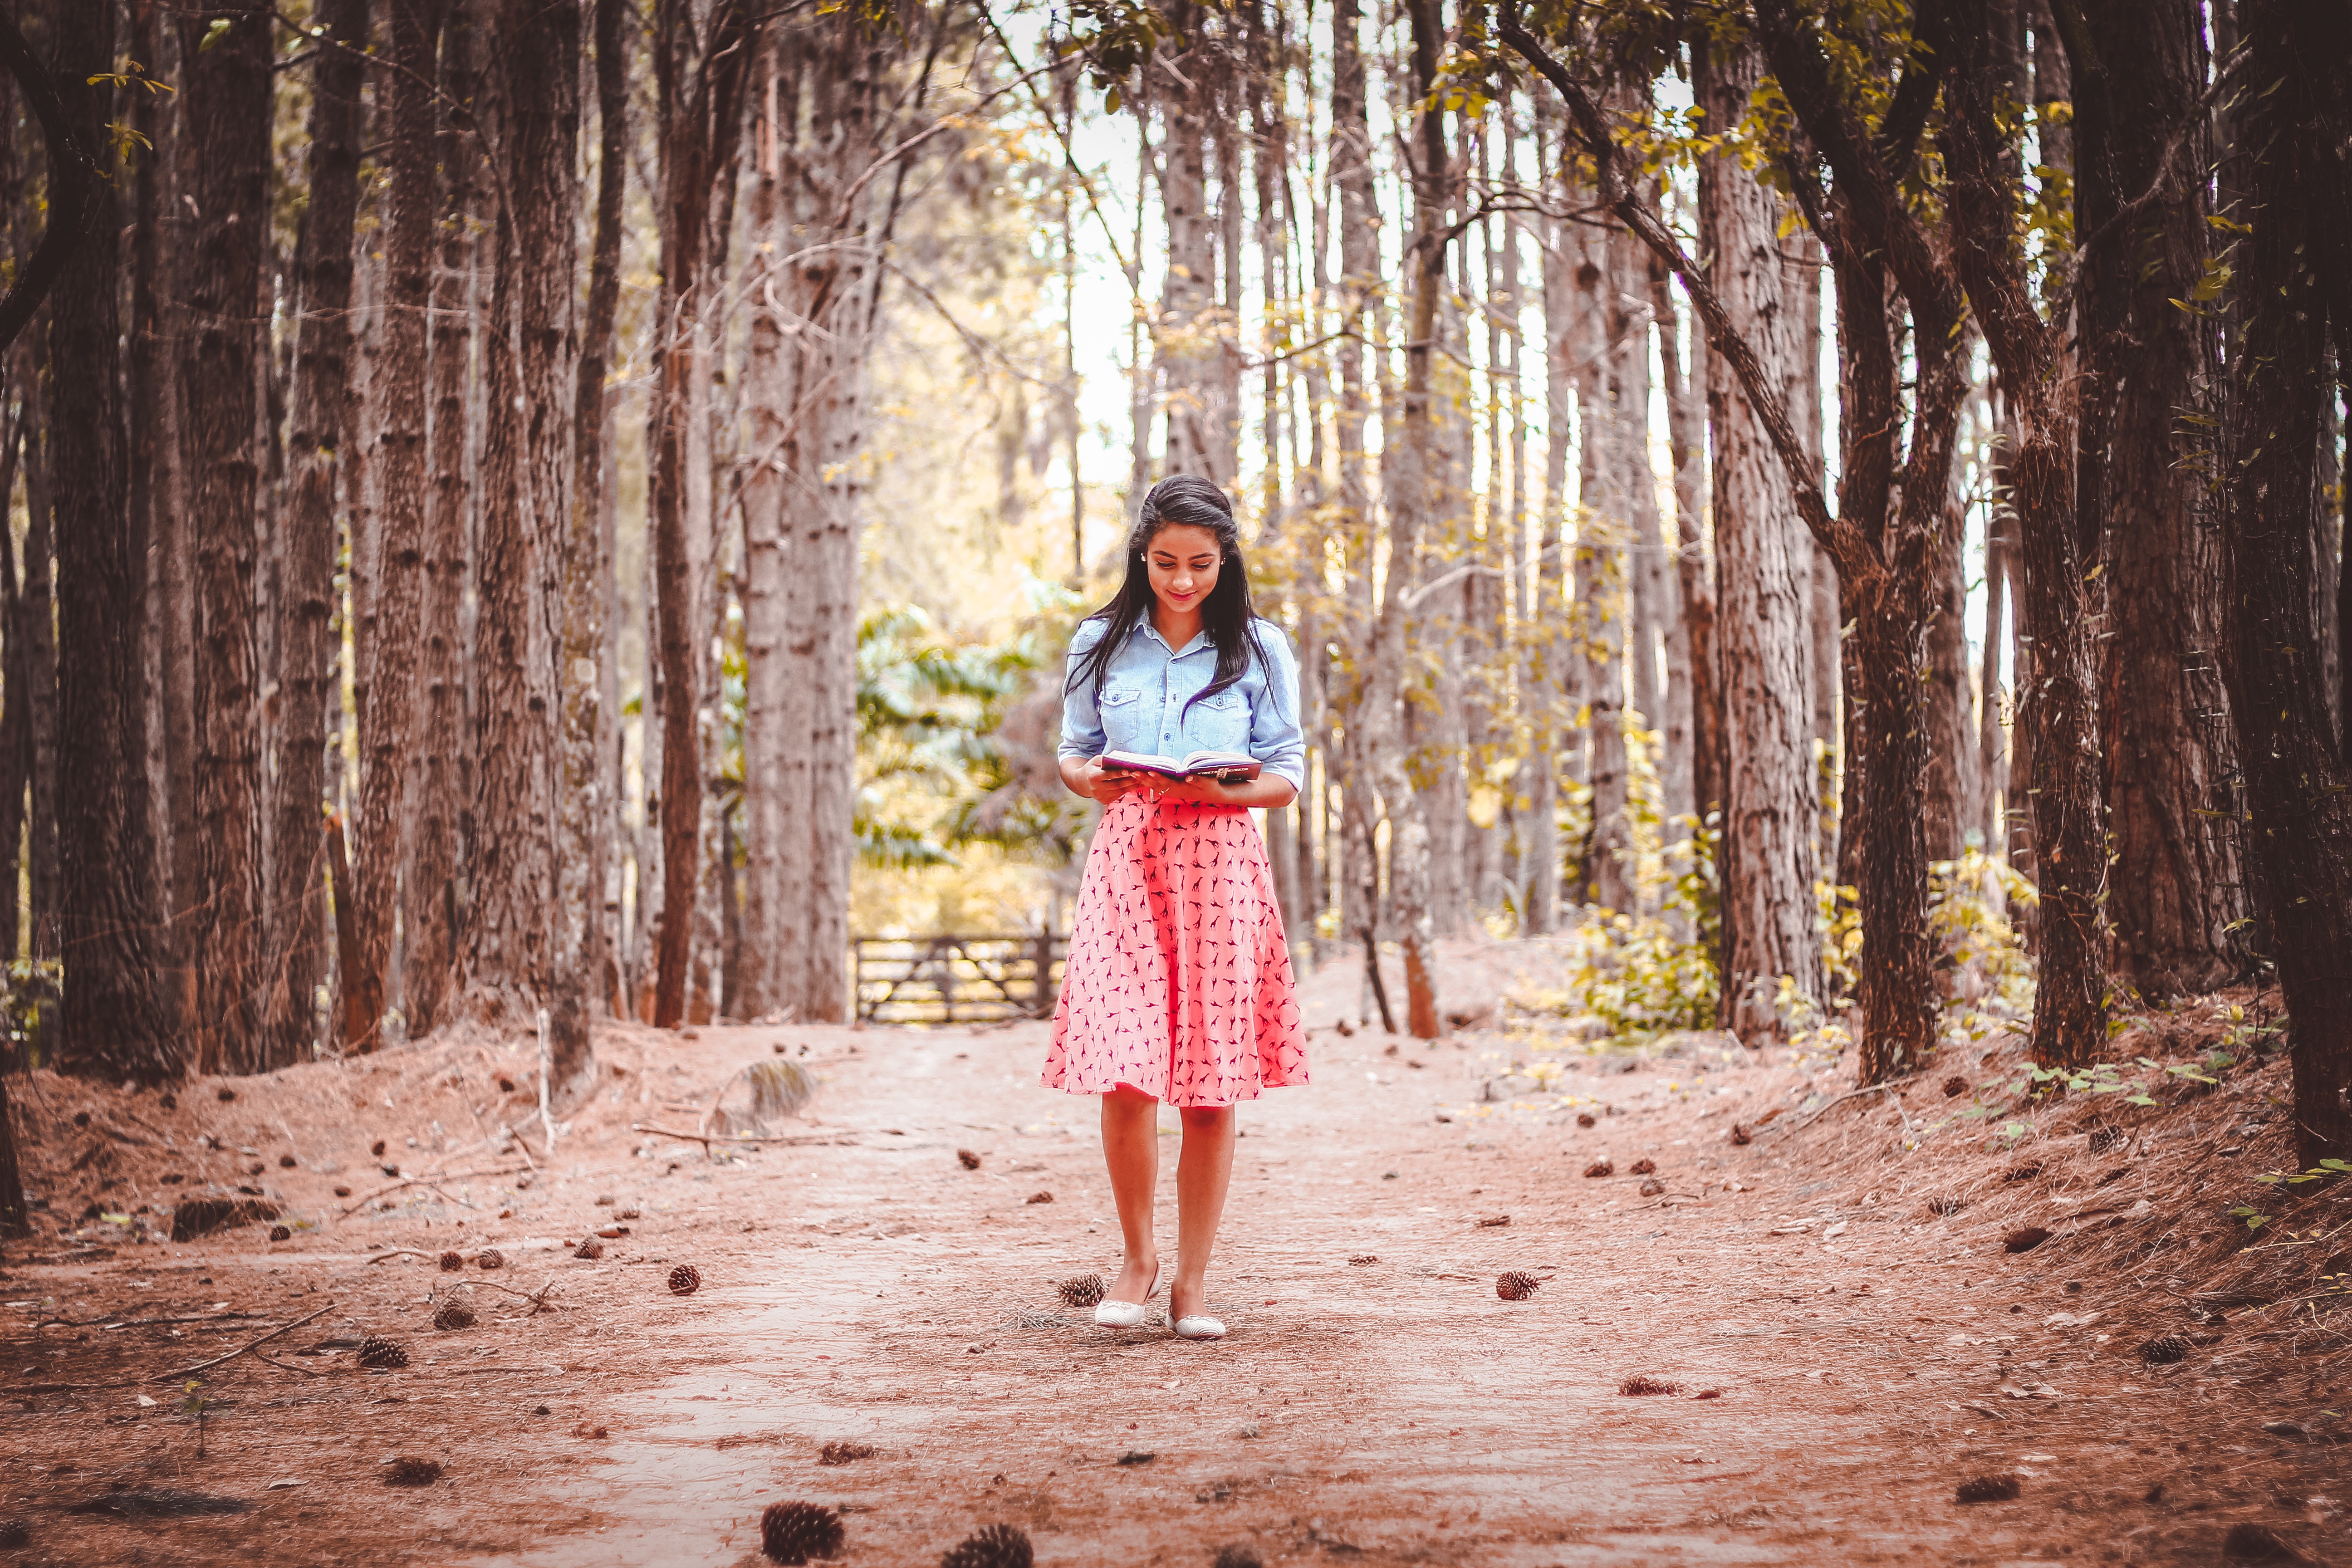
tree, nature, forest, person, woman, sunlight, female, spring, autumn, lady, season, woodland, habitat, natural environment